Energia (corporation)

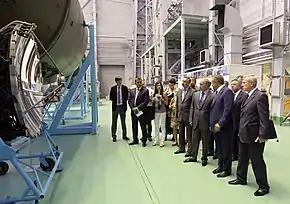
Prime Minister Vladimir Putin in the museum of the Energia Rocket and Space Corporation

It is named after the first chief of its design bureau Sergei Korolev (1946–1966). His successors as chief designers were: Vasily Mishin (1966–1974), Valentin Glushko (1974–1989), (1989–2005), Nikolai Sevastianov (2005–2007). Its President and Chief designer was Vitaly Lopota, until 1 August 2014.